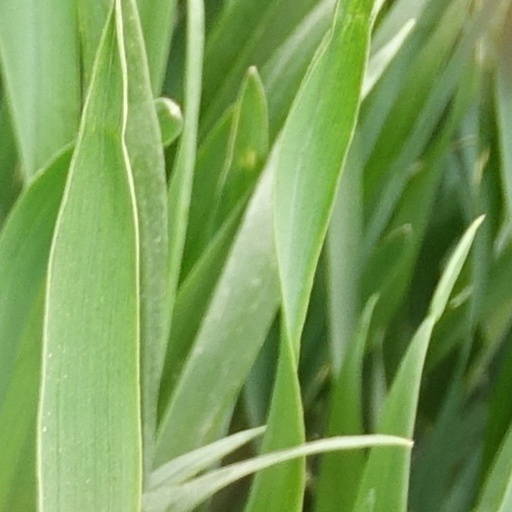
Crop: wheat